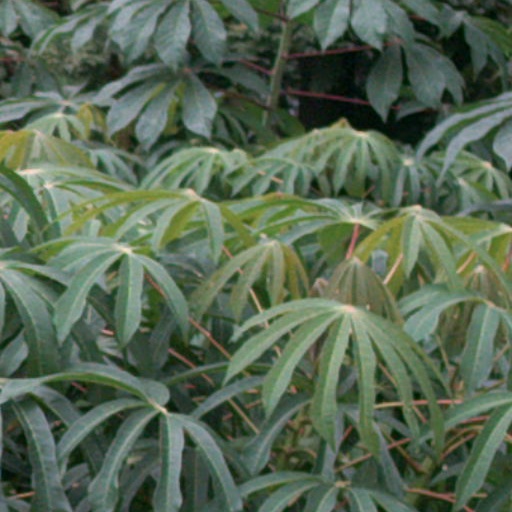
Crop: cassava